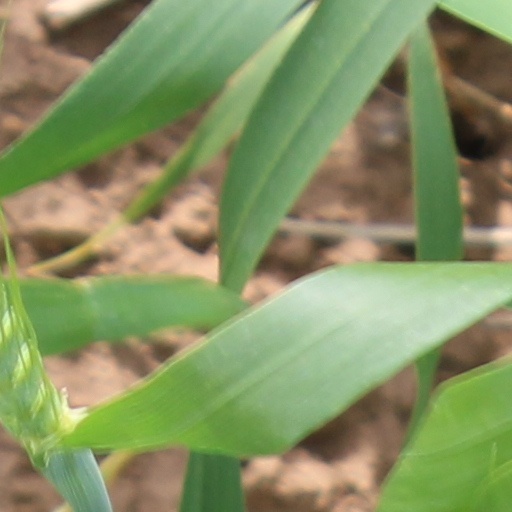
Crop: wheat